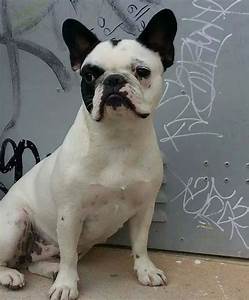
Label: cane